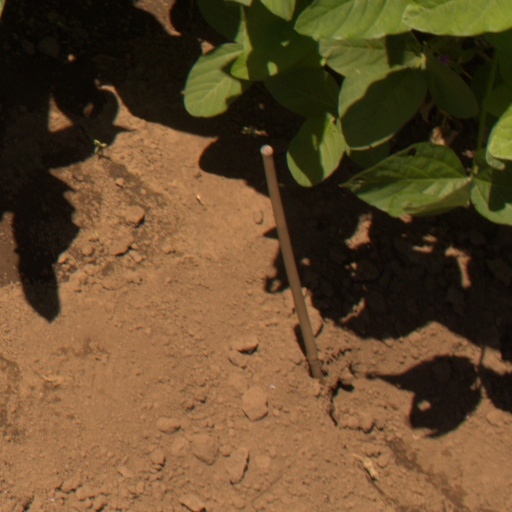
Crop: soybean